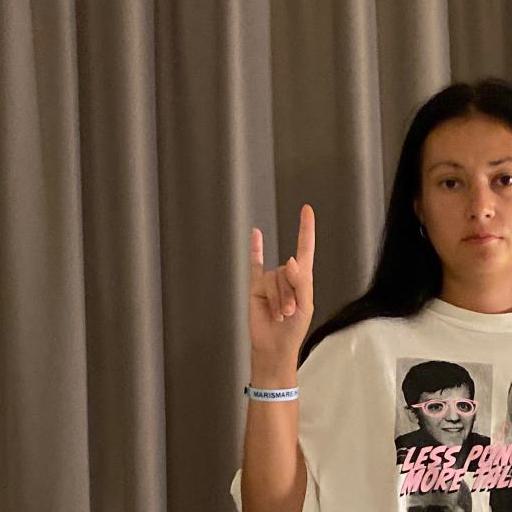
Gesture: rock